Rein Abbey, Austria

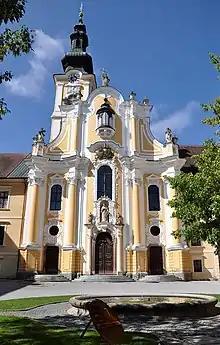
Rein Abbey, west front of the abbey church

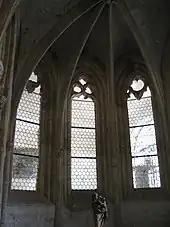
Gothic Chapel of the Cross window

Rein Abbey is a Cistercian monastery in Rein near Gratwein, Styria, in Austria. Also known as the "Cradle of Styria" (""Wiege der Steiermark""), it is the oldest surviving Cistercian community in the world.